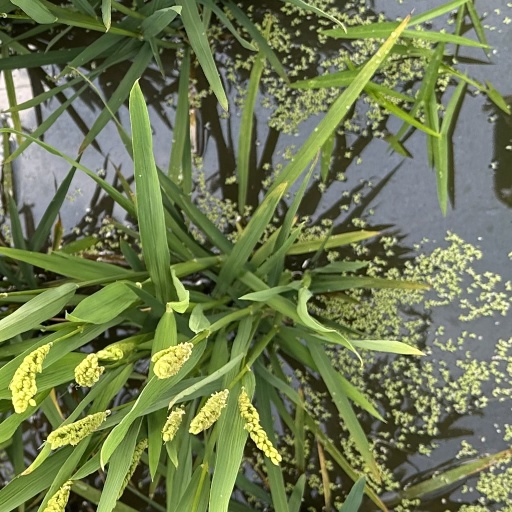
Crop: rice